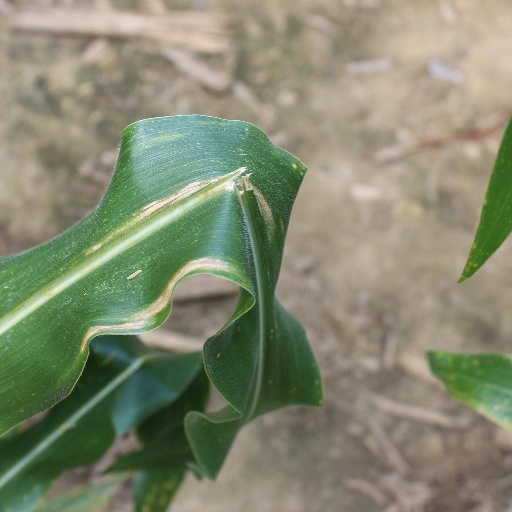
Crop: maize; corn